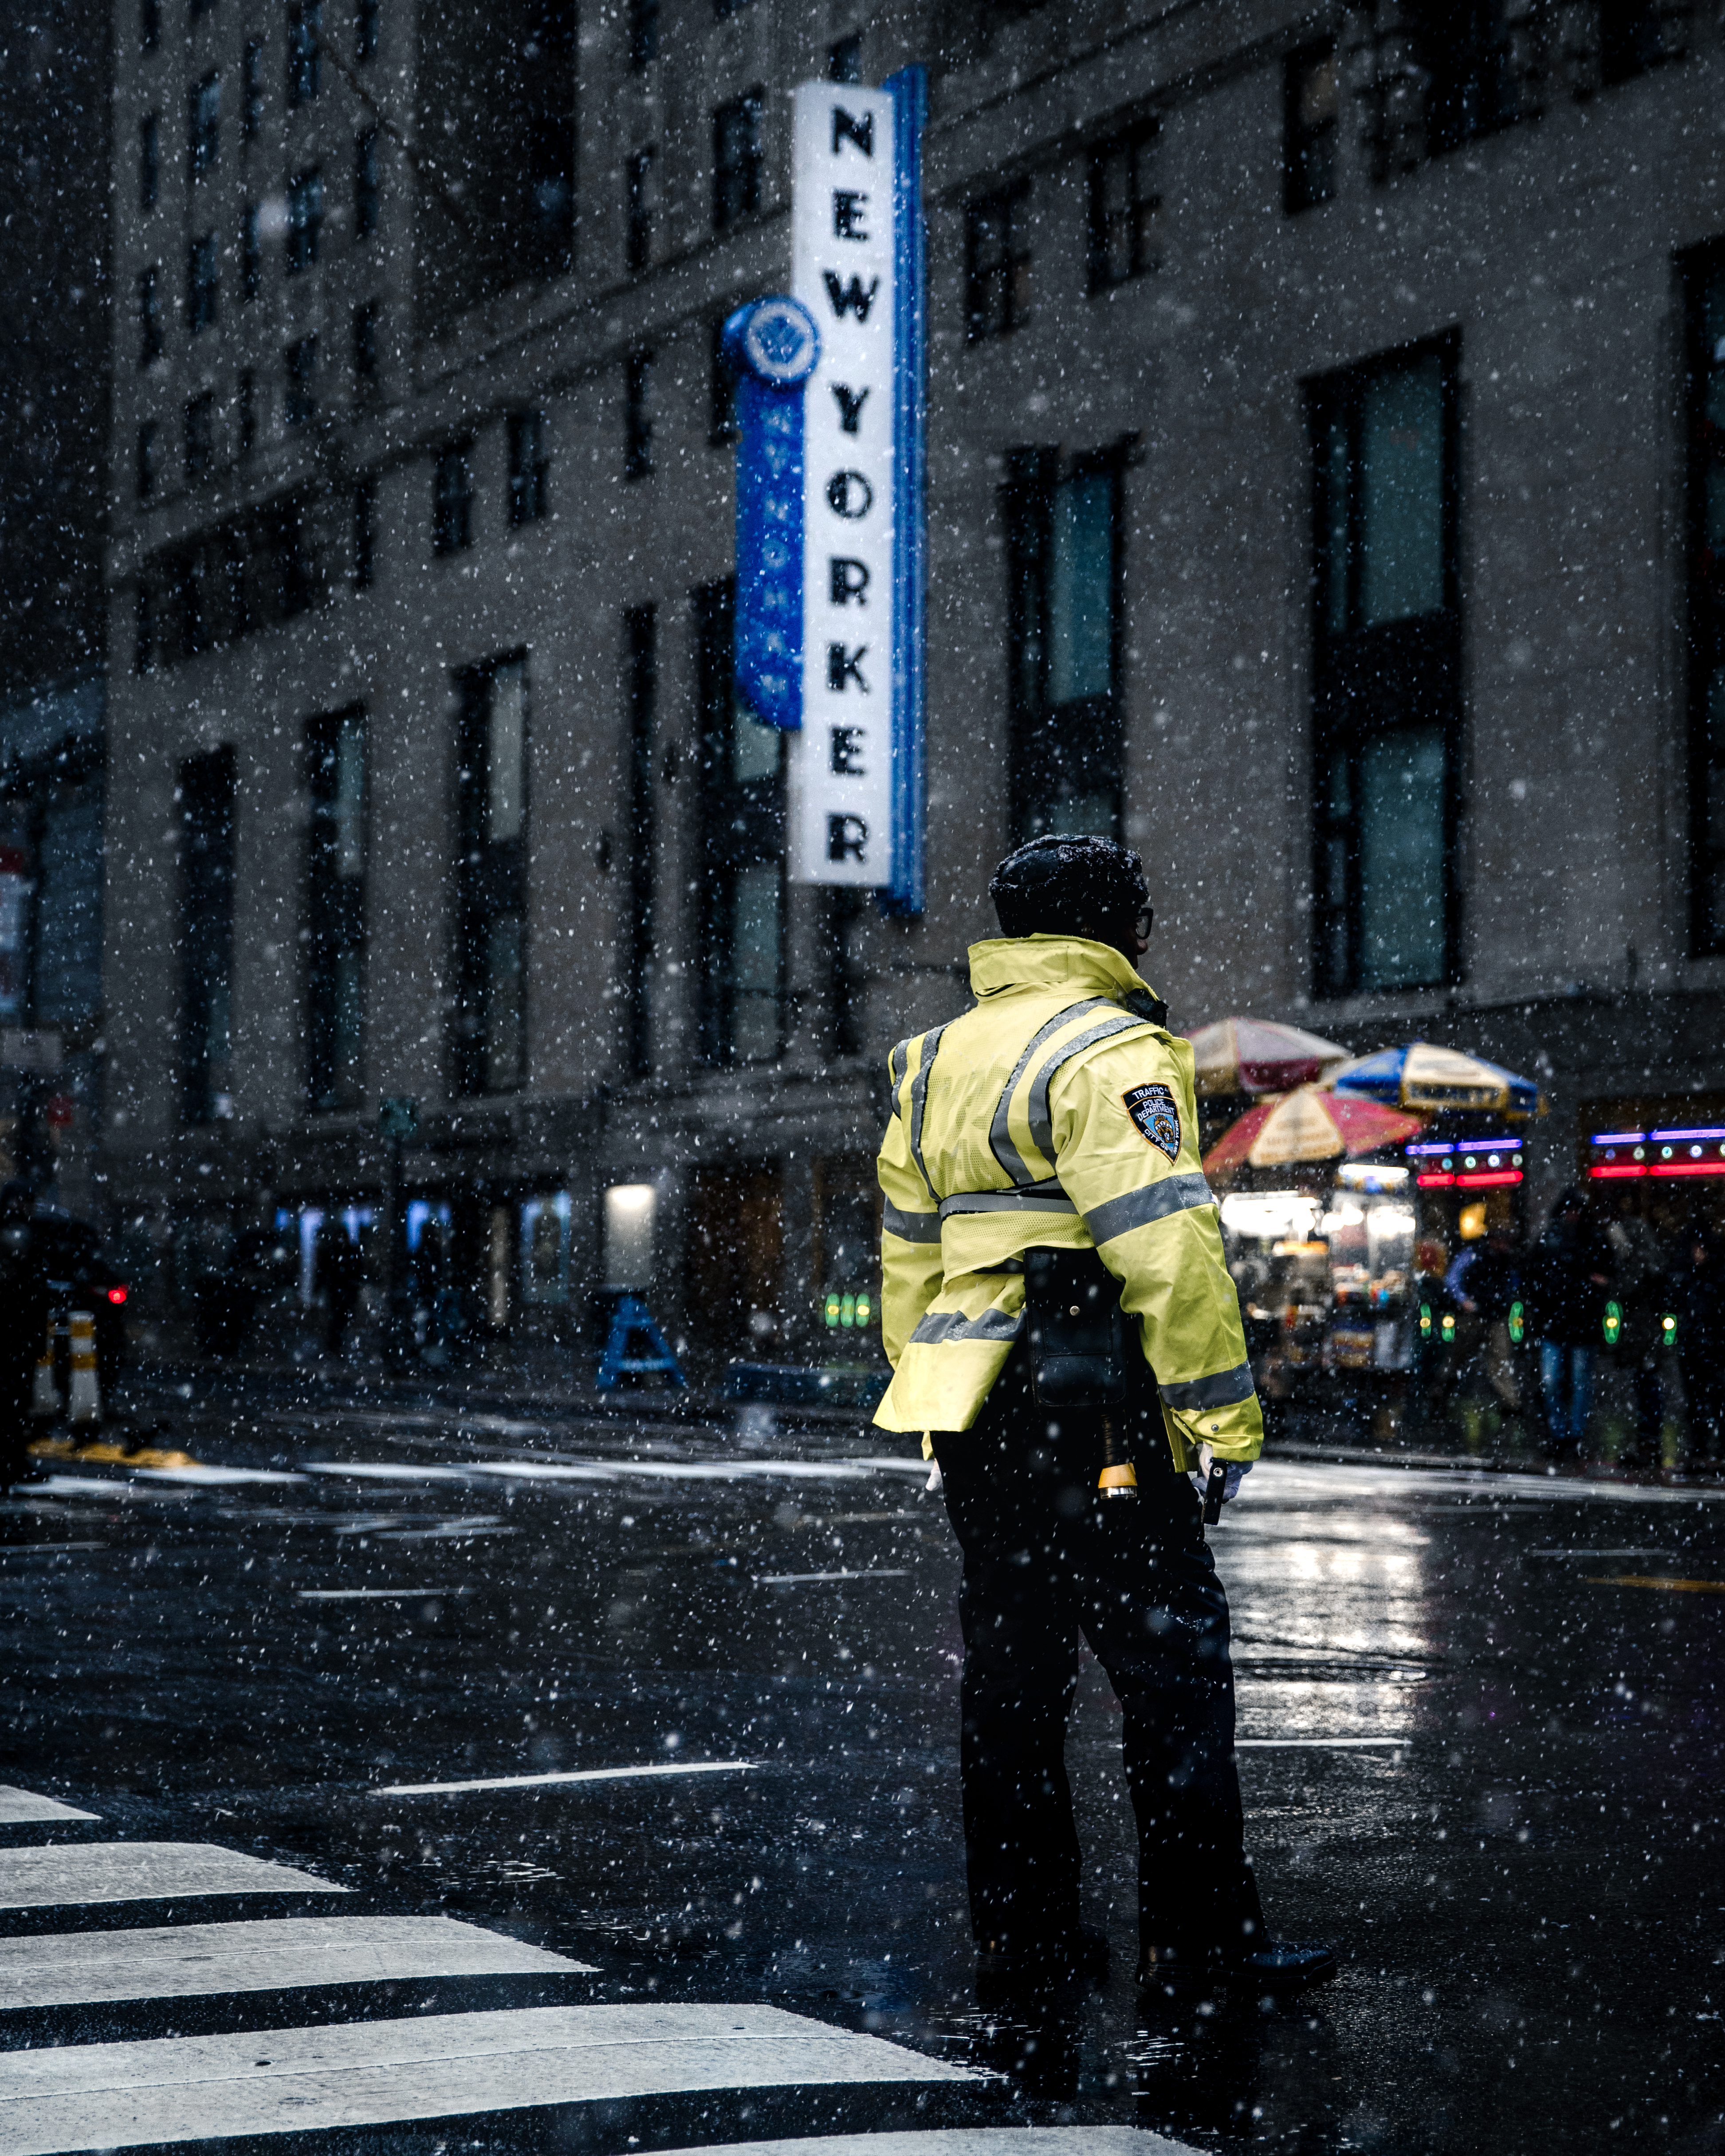
window, metropolitan area, police, standing, High visibility clothing, building, police officer, workwear, street, emergency service, urban area, uniform, security, law enforcement, metropolis, official, pedestrian, downtown, service, pedestrian crossing, security guard, precipitation, condominium, zebra crossing, boot